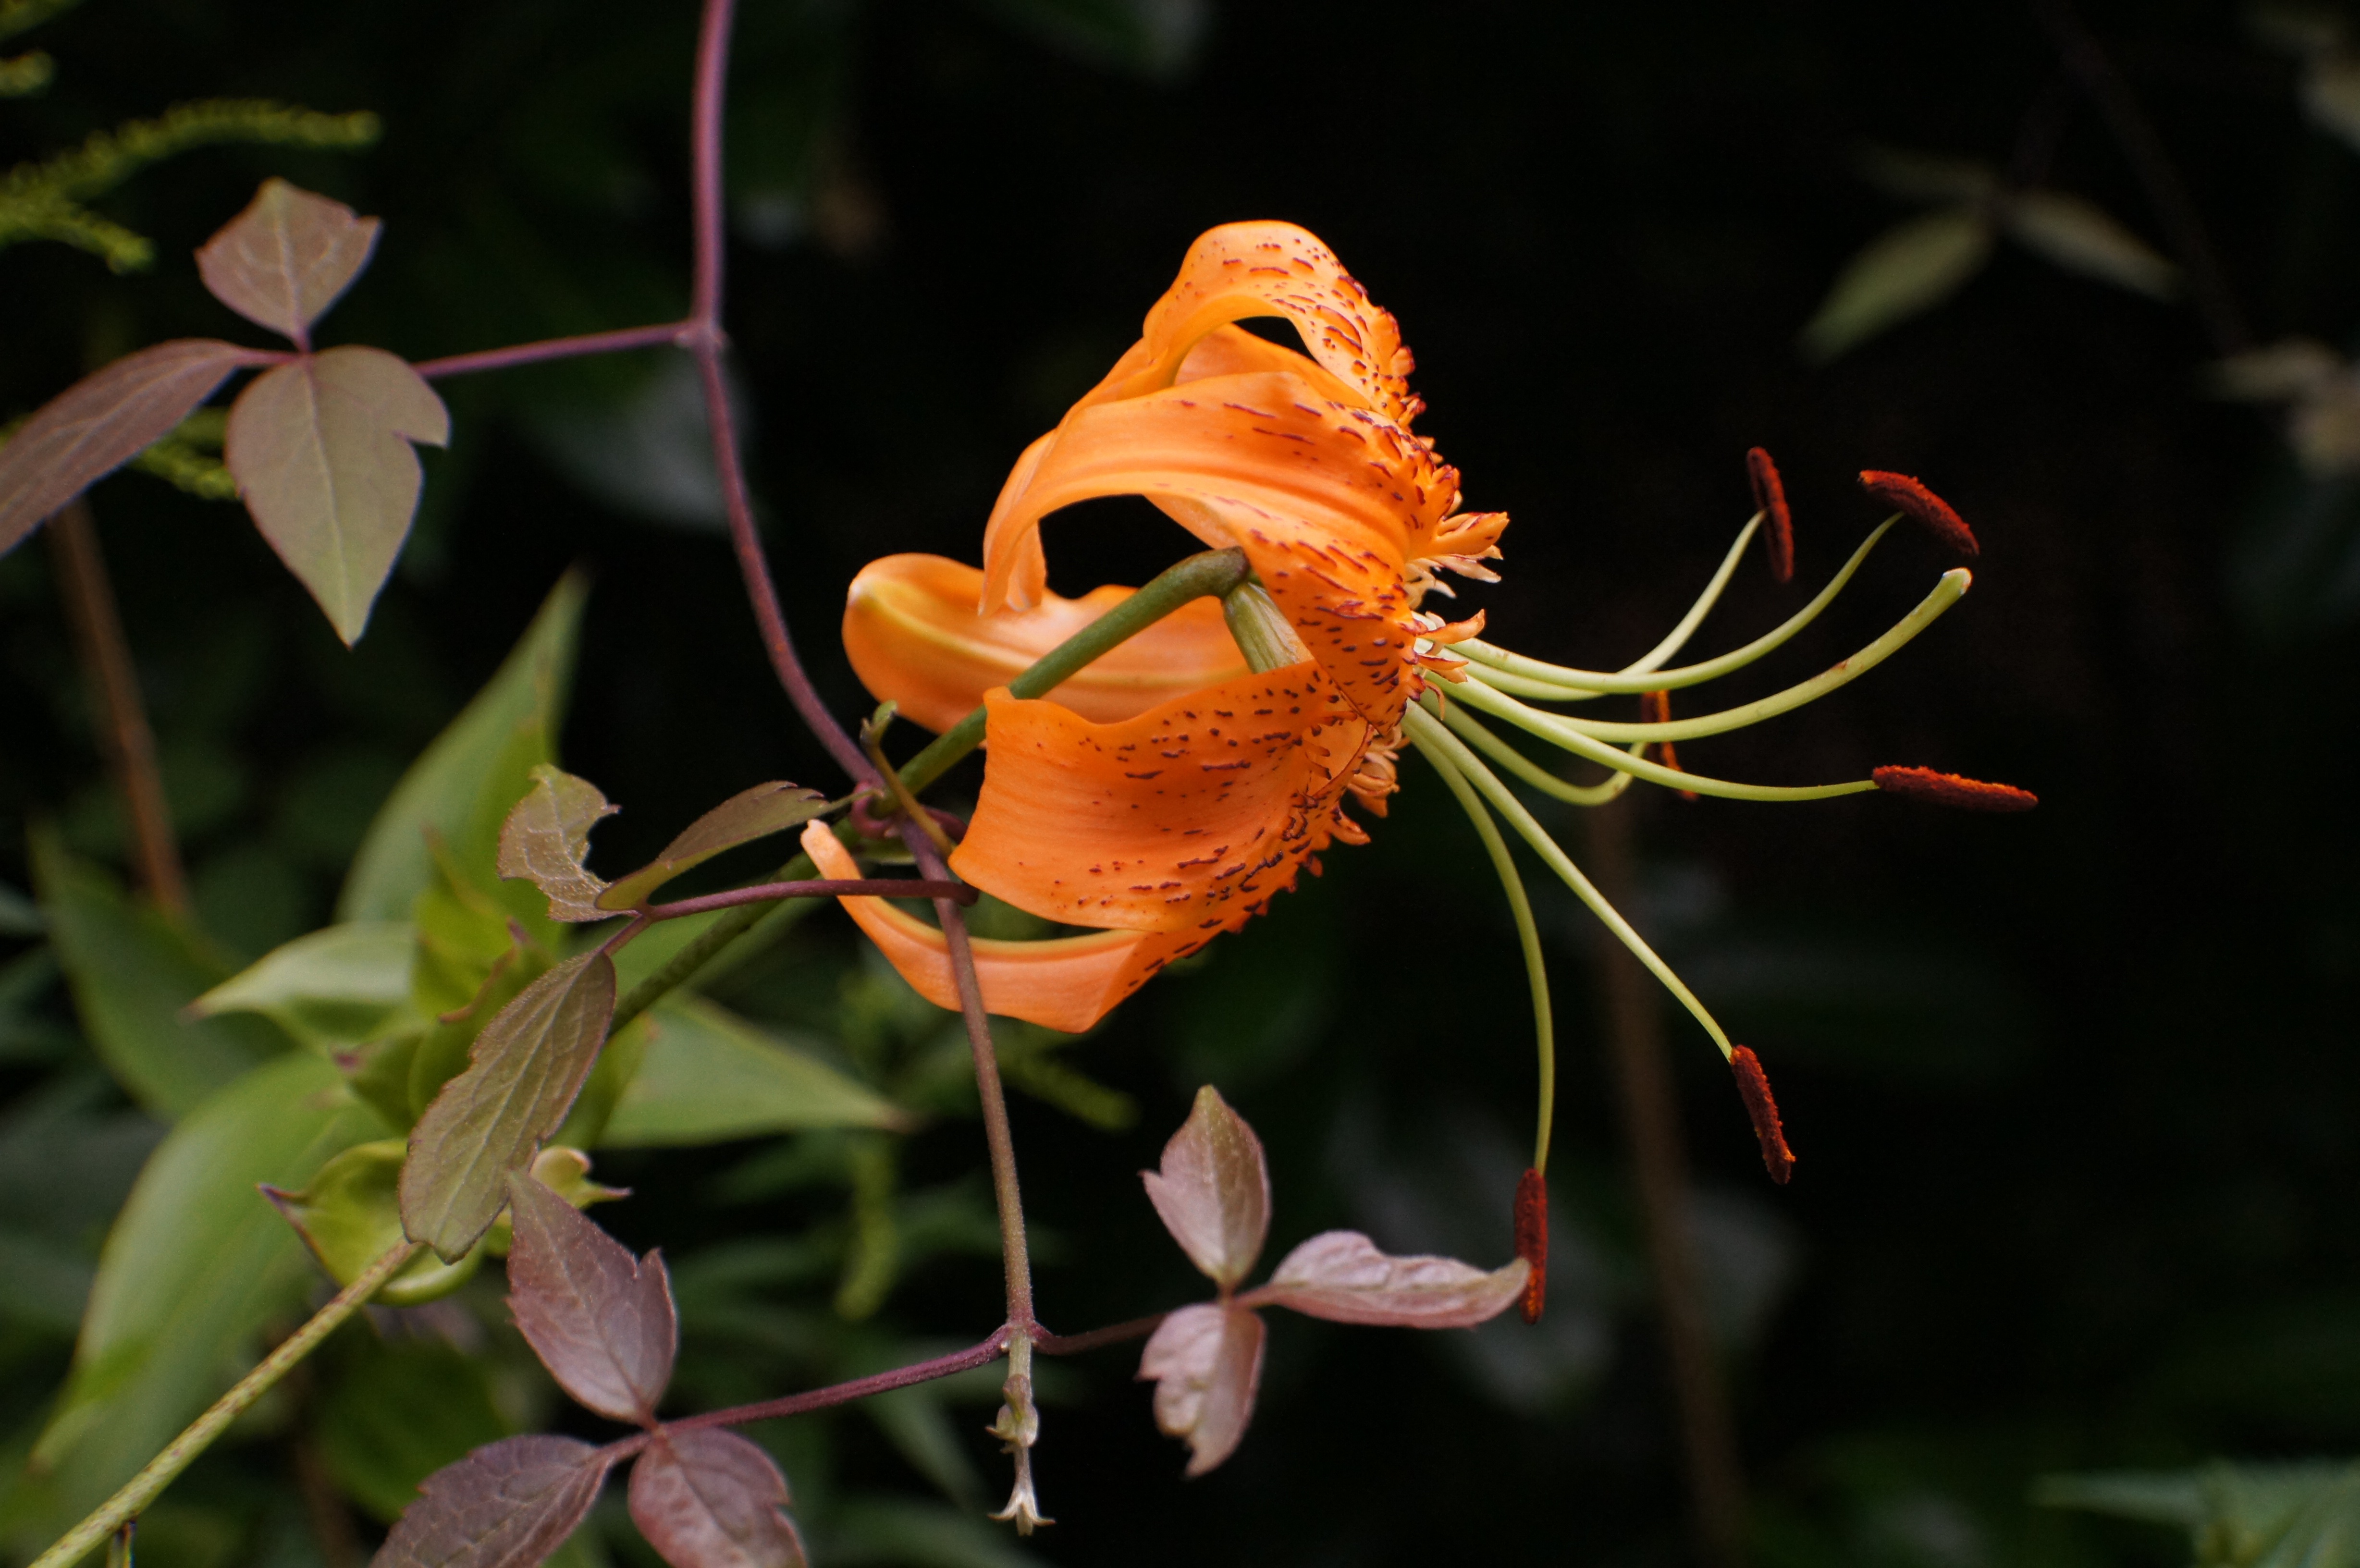
nature, blossom, plant, leaf, flower, bloom, autumn, botany, close, flora, fauna, wildflower, close up, hybrid, shrub, lily, macro photography, flowering plant, land plant, turk's cap lily, lilium martagon